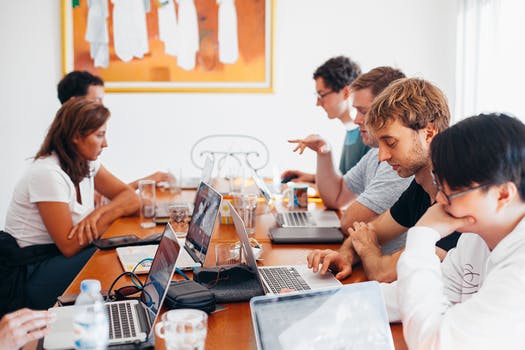
Label: No Watermark